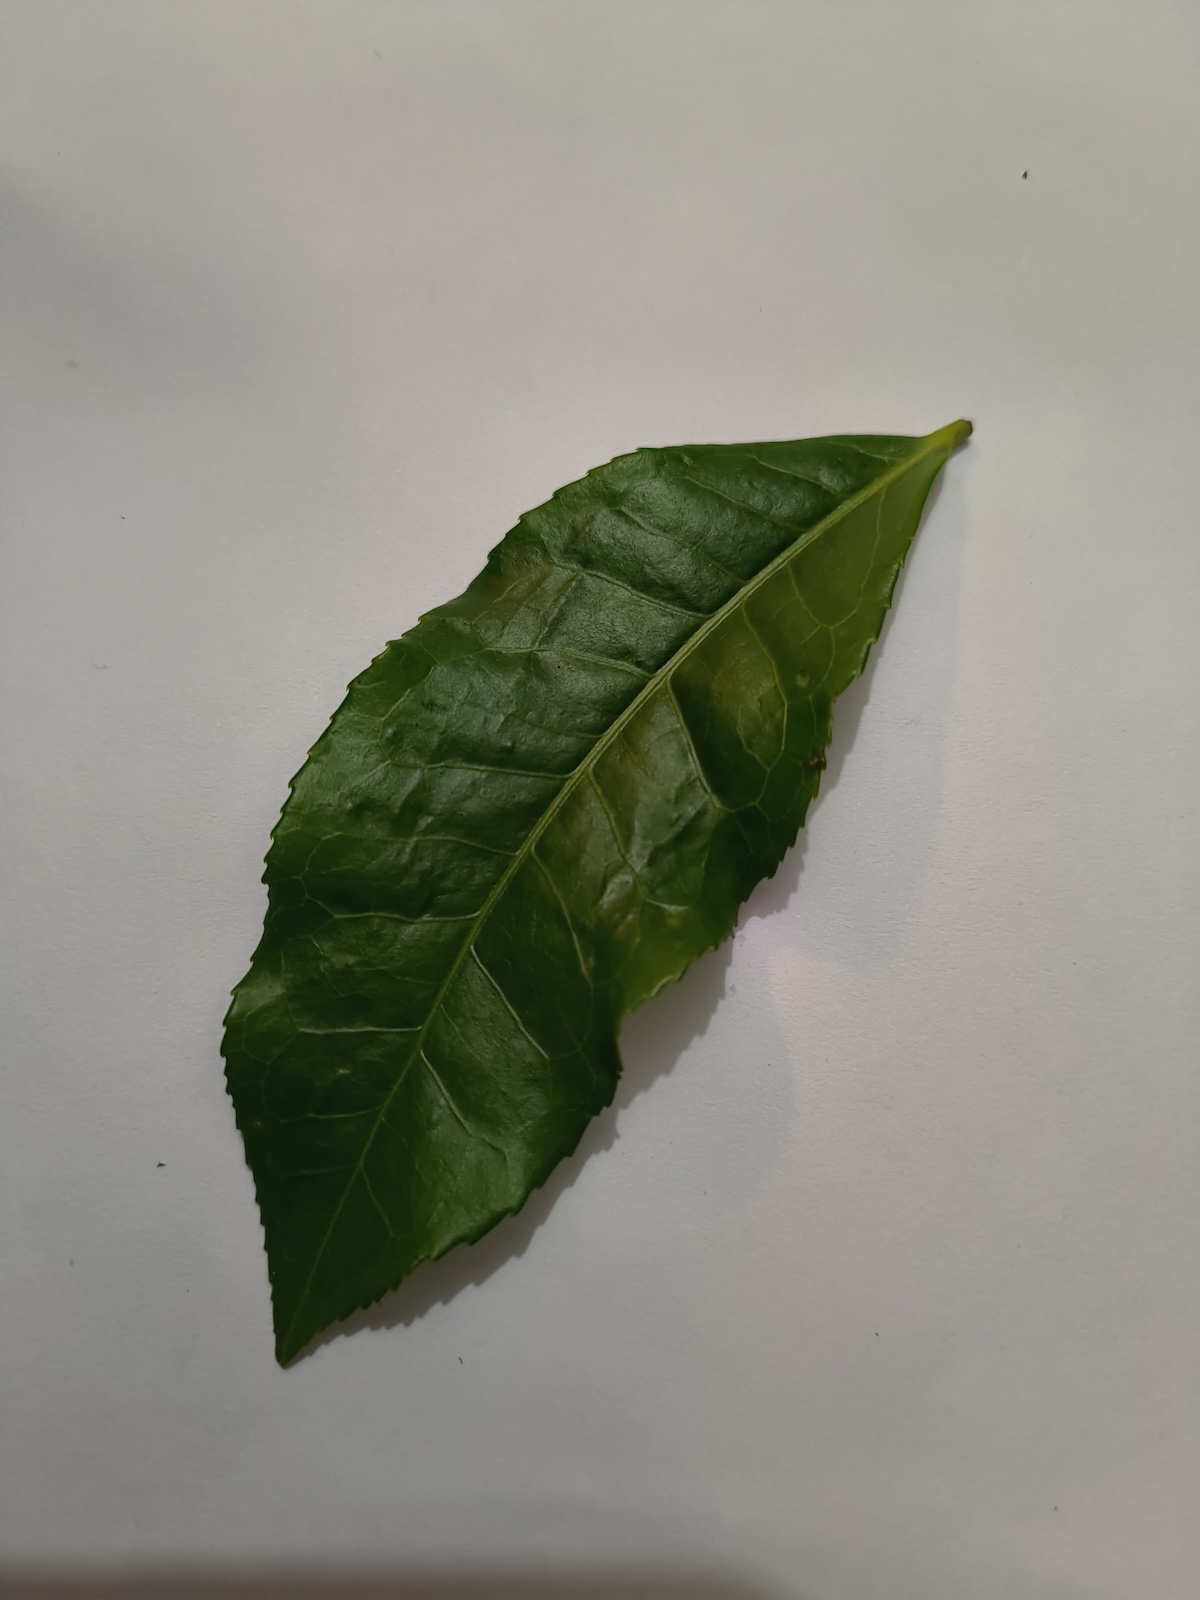
Label: Healthy leaf